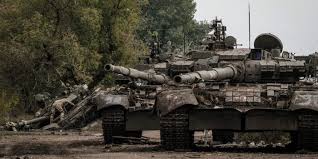
Label: T-80